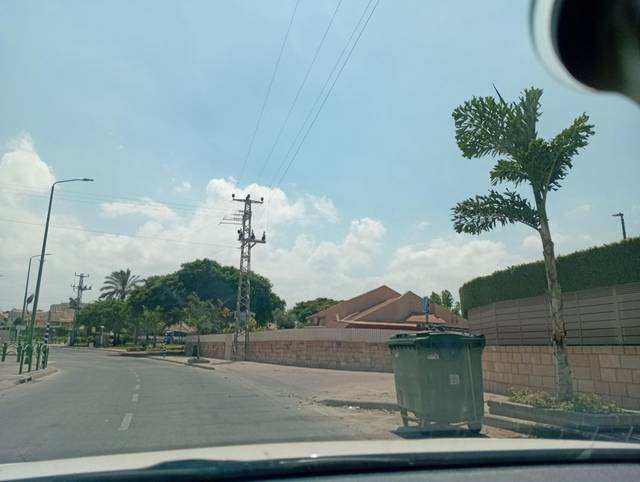
Region: Israel
Coordinates: 31.653, 34.576